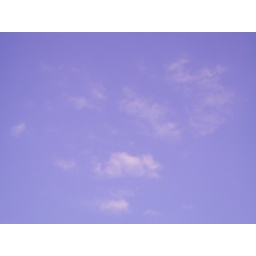
This was just like the classic soft white fluff against the blue sky, and I couldn't resist.